Davorin Jenko

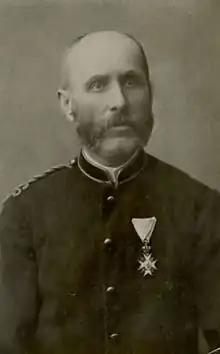
Davorin Jenko

Davorin Jenko (born Martin Jenko; 9 November 1835 – 25 November 1914) was a Slovene and Serbian composer. He is sometimes considered the father of Slovenian national Romantic music. Among other songs, he composed the melody for the Serbian national anthem "Bože pravde" ("God of Justice"), the former Slovenian national anthem "Naprej, zastava Slave" ("Forward, Flag of Glory!"), and the popular Serbian and Montenegrin song "Serbian Marseillaise".